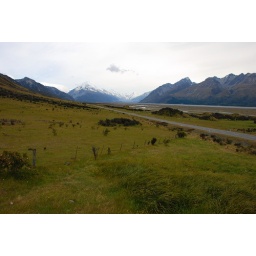
on the road by lake pukaki to mount cook reserve